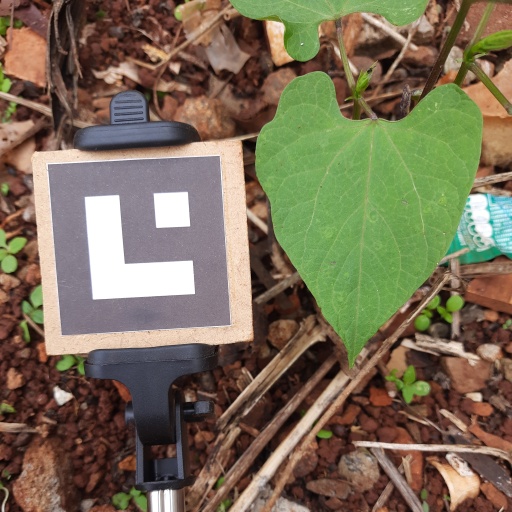
Observations: flat surface, no eating holes, under shade